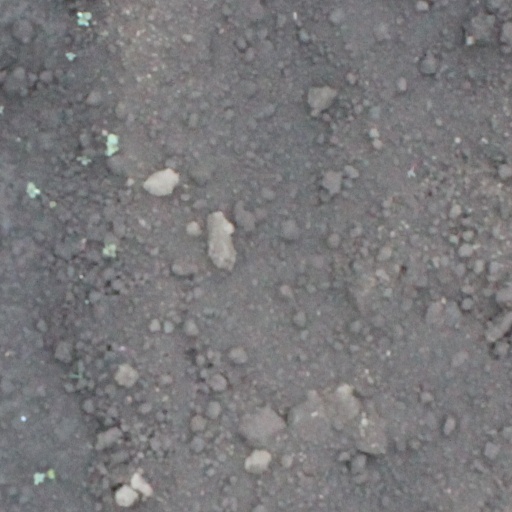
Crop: soybean